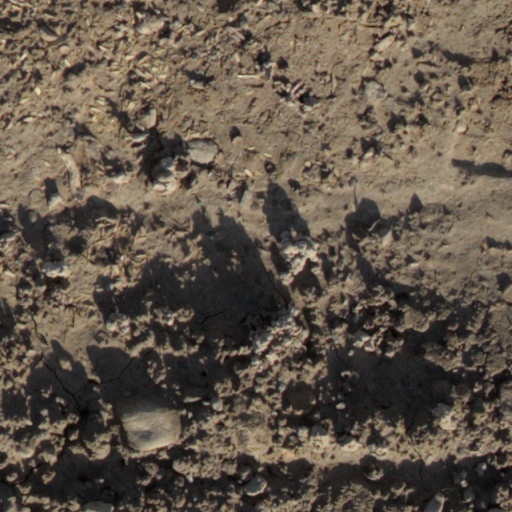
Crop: wheat